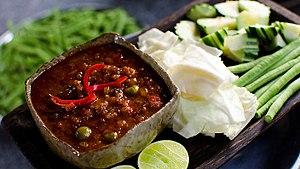
Prahok Ktis